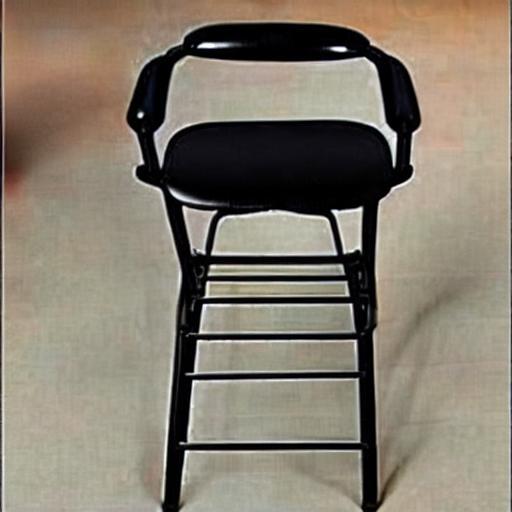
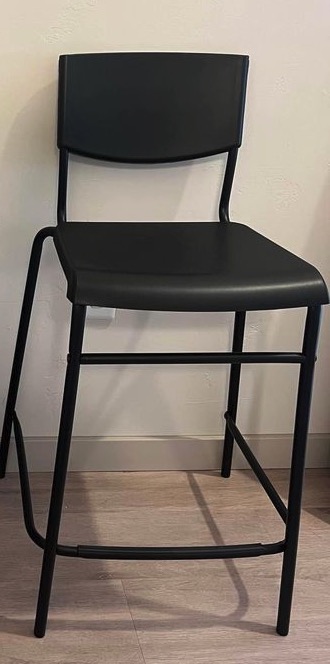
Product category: stool
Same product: no